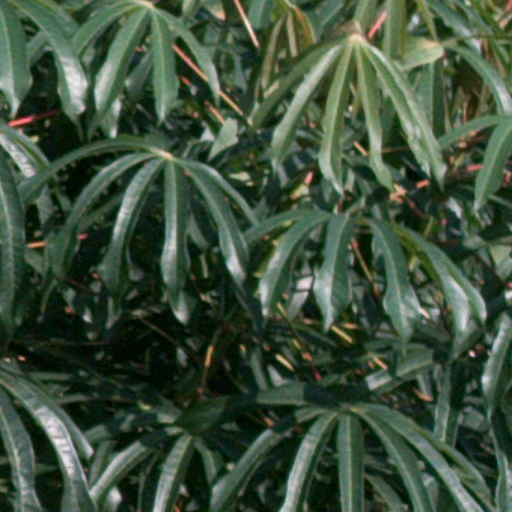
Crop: cassava